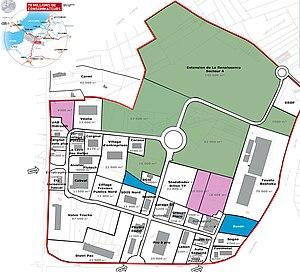
ZA-La-Renaissance - plan
Les Usines de La Renaissance sont des usines de fabrication pour l'agglomération de fines de houille pour les besoins du chemin de fer et la marine à vapeur situées aux limites de Abscon, Aniche et Somain. Créées en 1839 autour de trois nouvelles fosses, puis de logements, l'ensemble crée le hameau de La Renaissance.